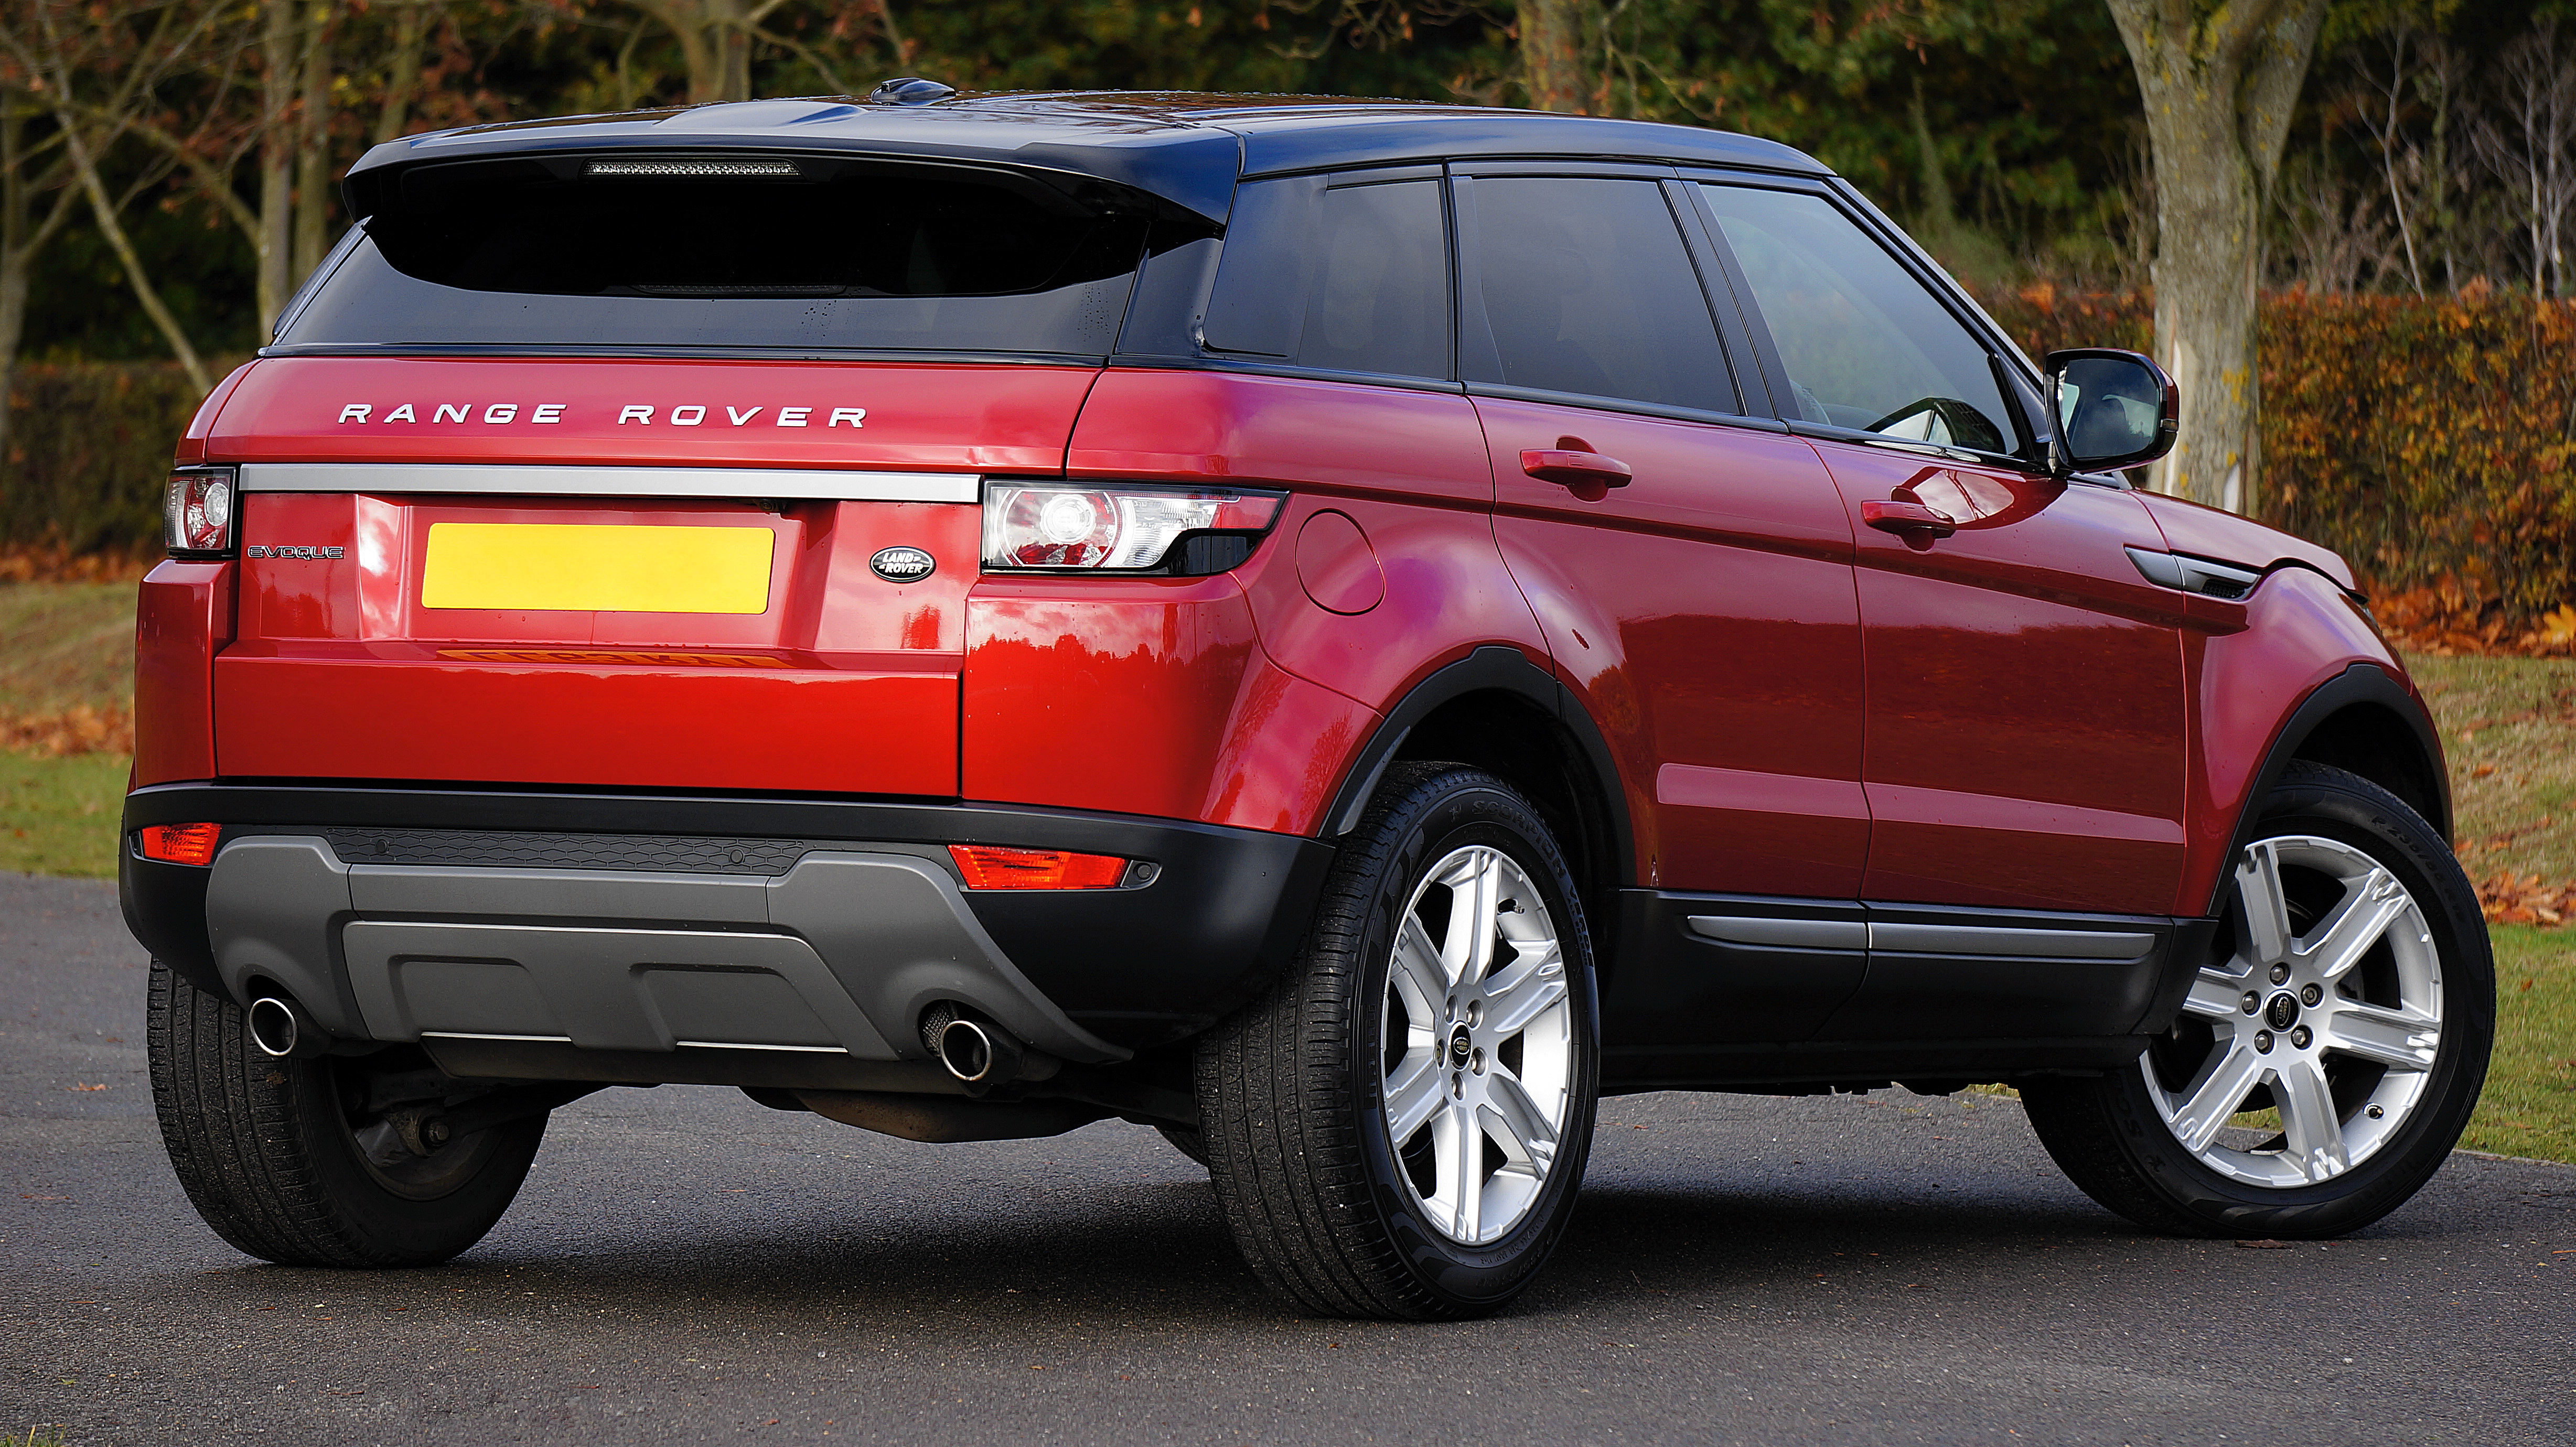
road, car, wheel, automobile, vehicle, automotive, bumper, suv, rim, classic, range rover, 4x4, luxury car, sport utility vehicle, land vehicle, automotive exterior, automotive design, compact sport utility vehicle, range rover evoque